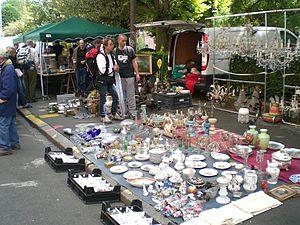
La braderie de Lille est une manifestation populaire qui se déroule chaque année à Lille, le week-end du premier dimanche de septembre. Ses origines remontent au XIIᵉ siècle et elle accueille chaque année entre deux et trois millions de visiteurs. La braderie de Lille est l'un des plus grands rassemblements de France et le plus grand marché aux puces d'Europe.